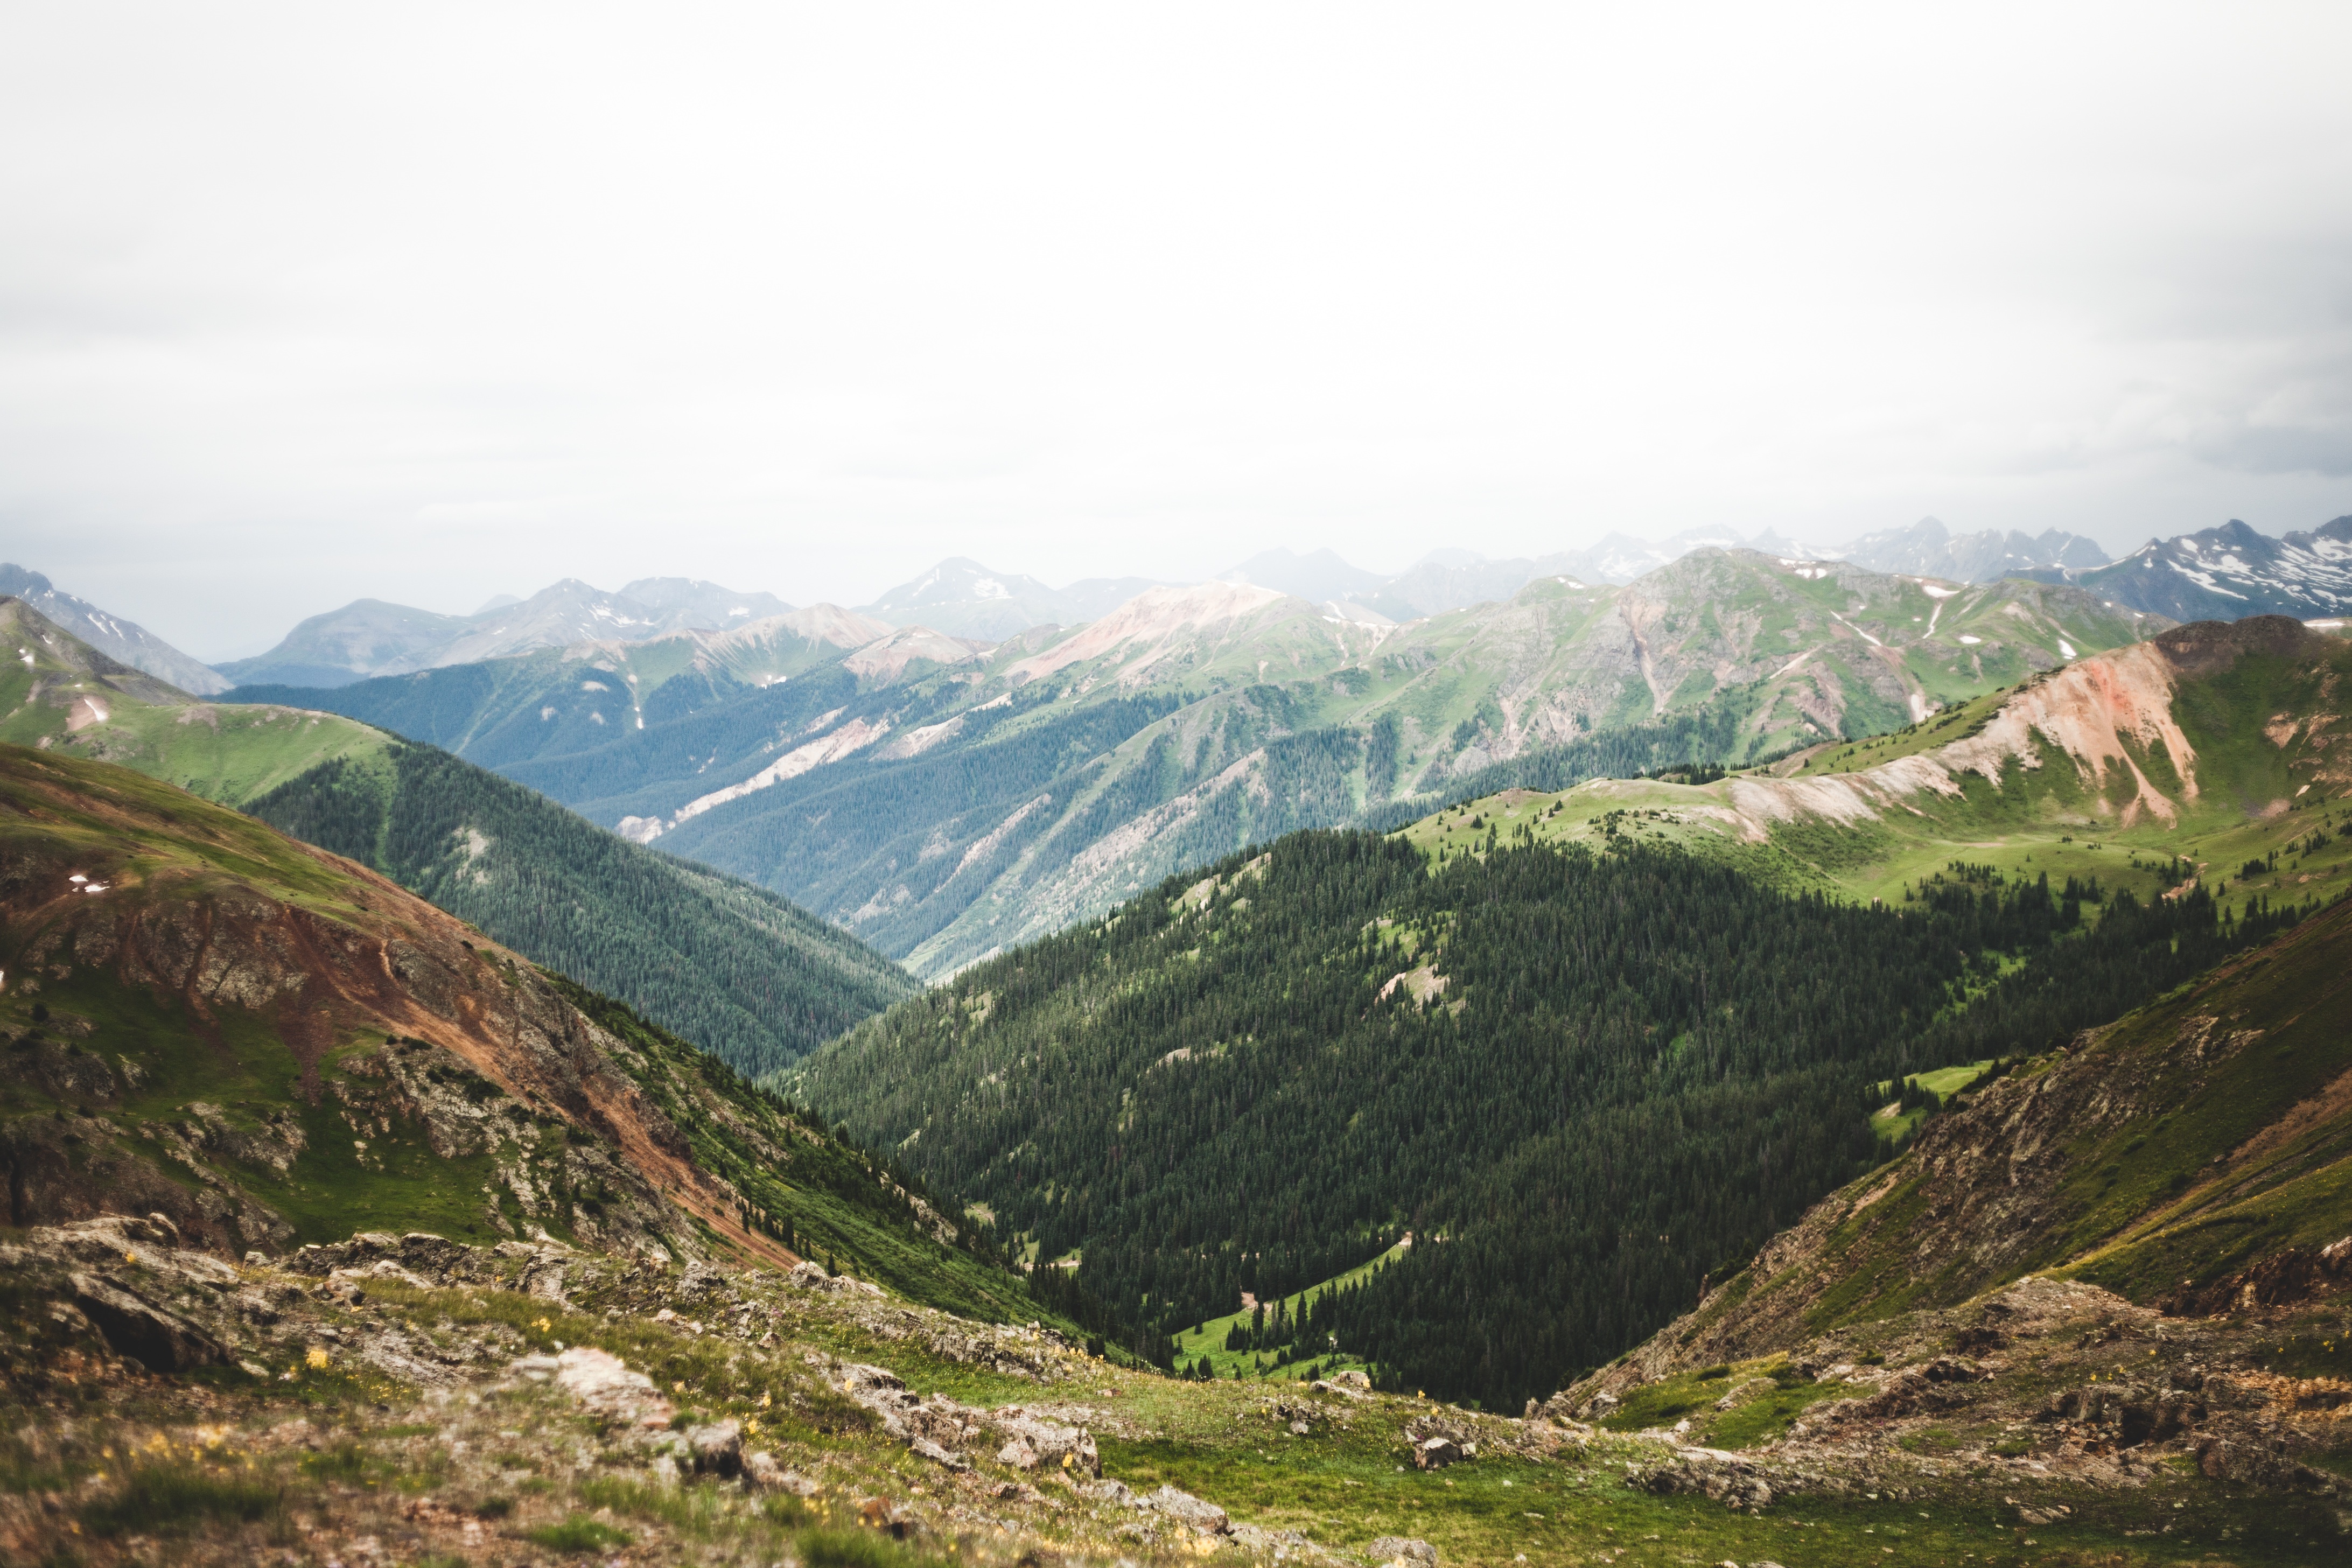
landscape, walking, mountain, hill, view, valley, mountain range, range, highland, ridge, summit, crag, hills, mountains, alps, hilltop, plateau, peaks, vista, fell, loch, elevation, landform, mountain pass, hill station, extensive, geographical feature, mountainous landforms